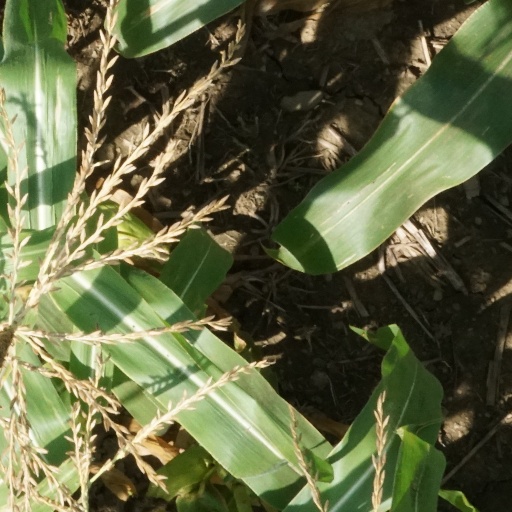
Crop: maize; corn